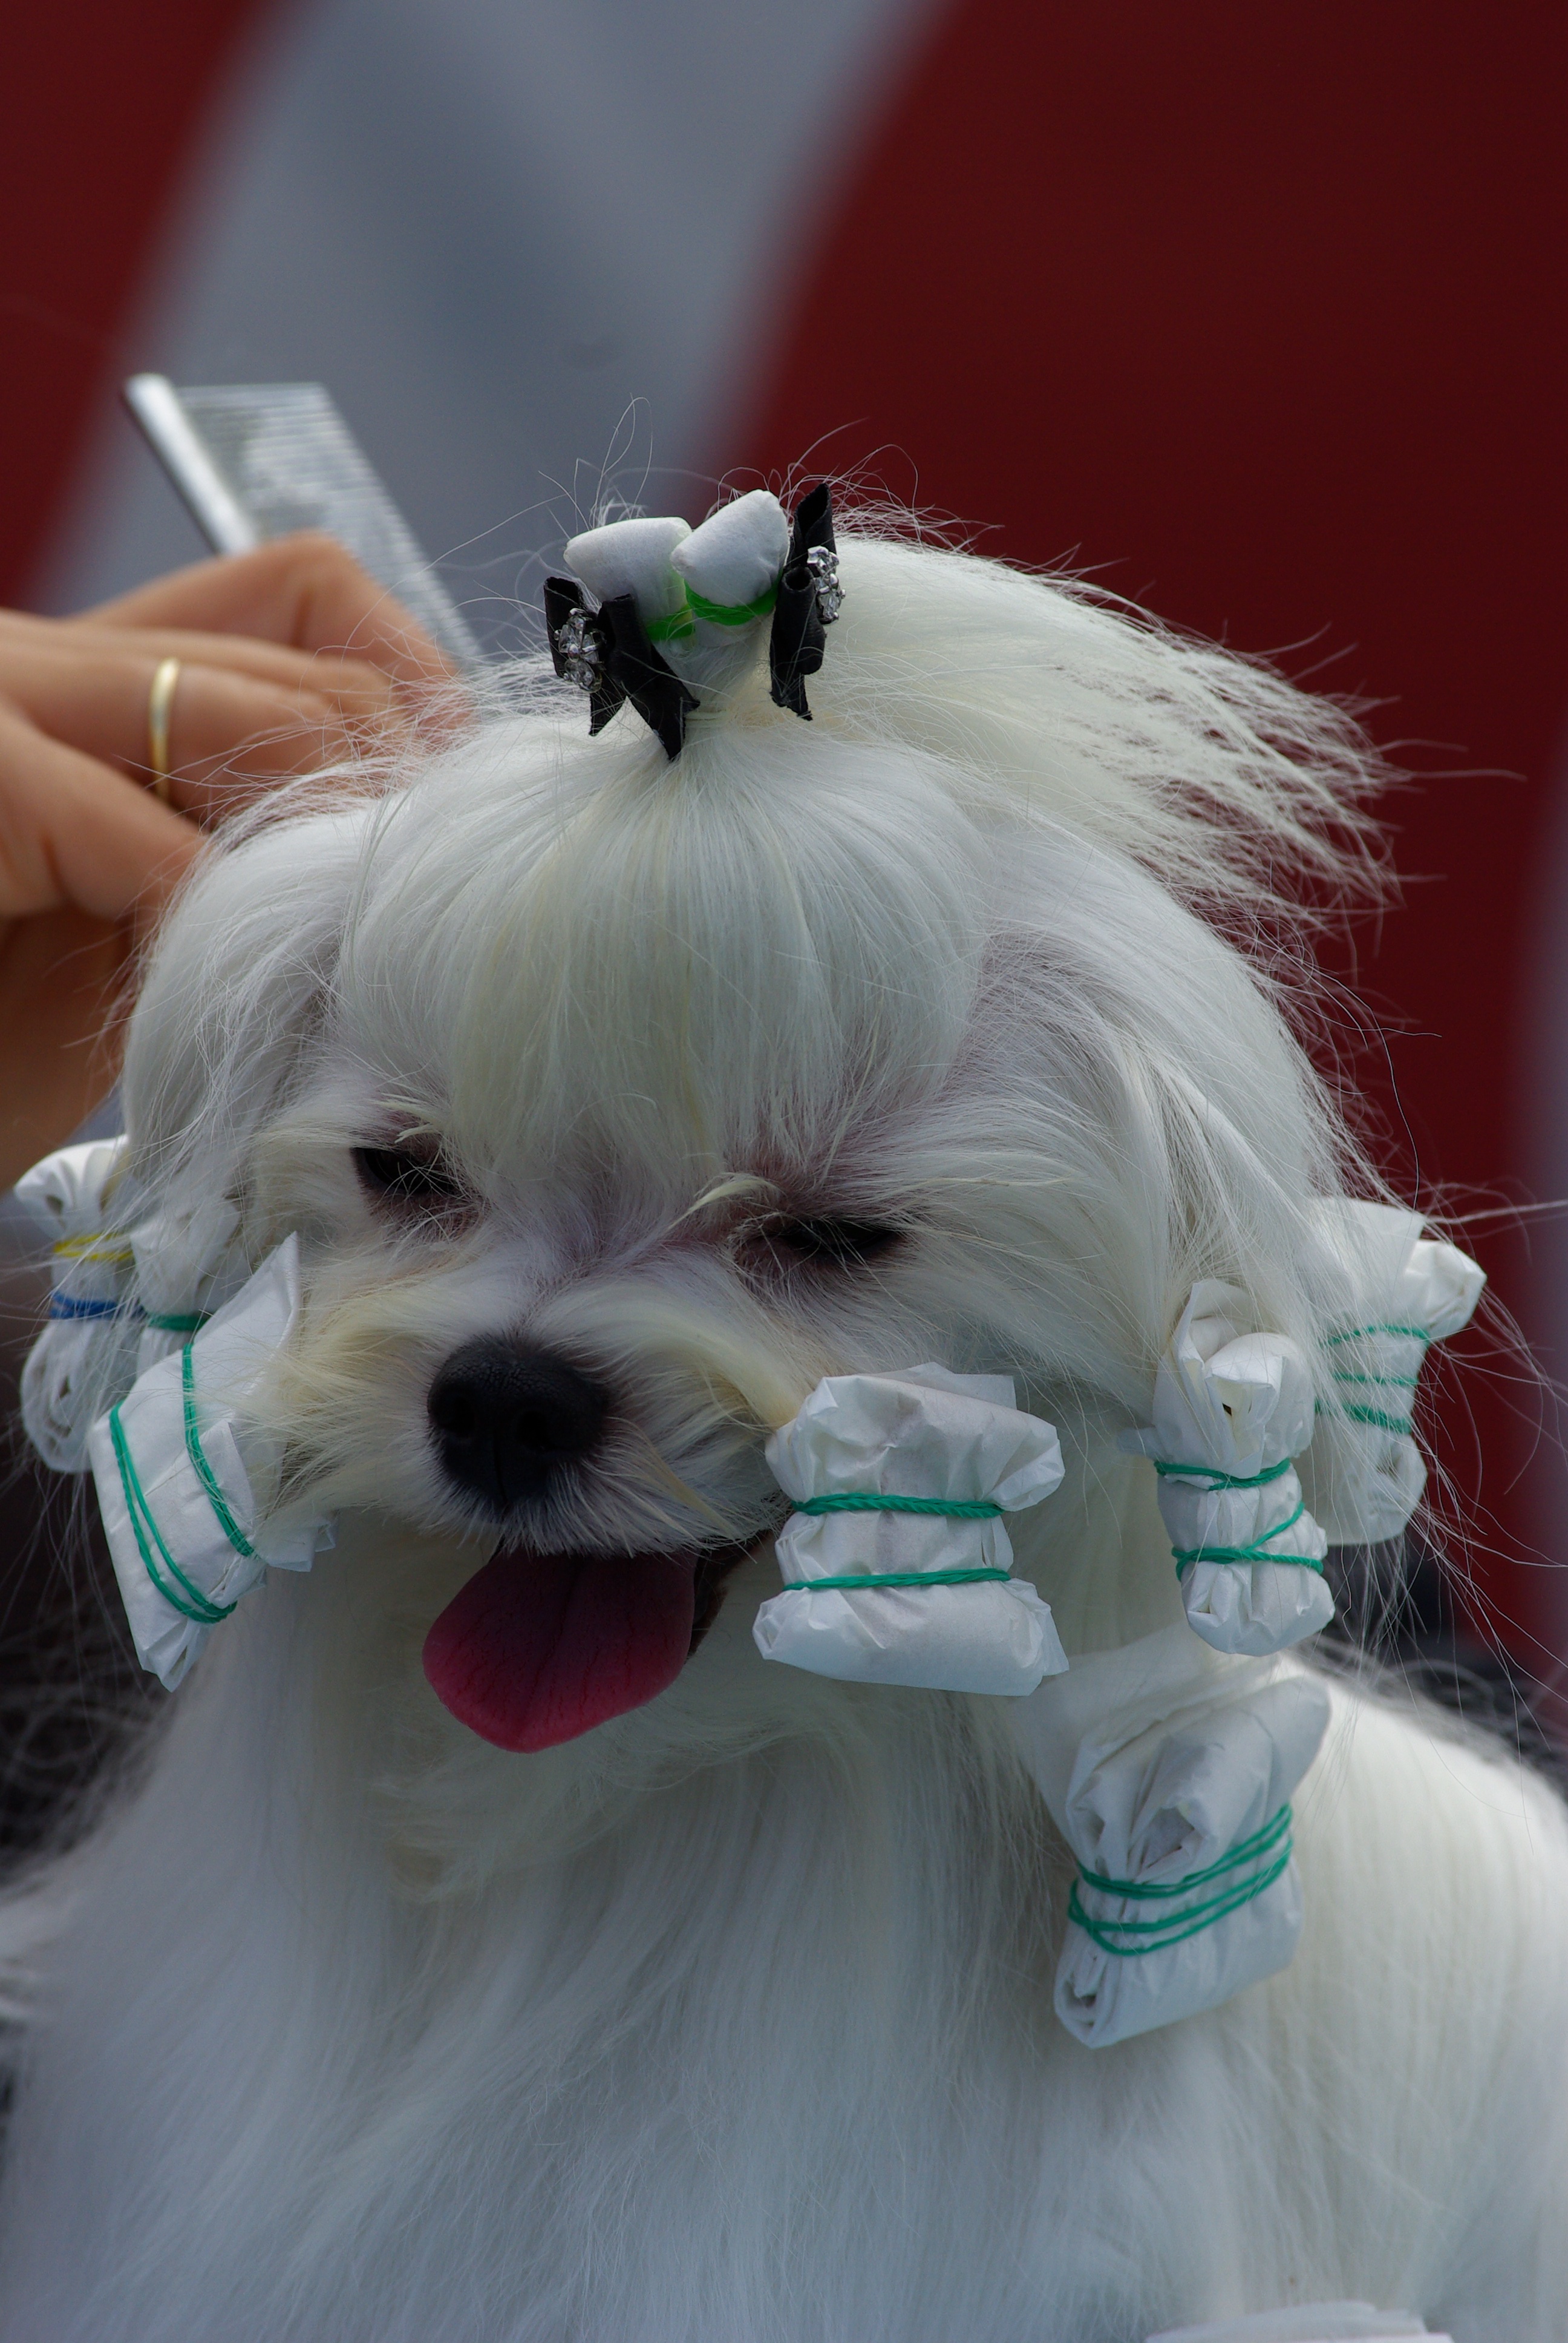
white, puppy, dog, animal, mammal, vertebrate, beauty, maltese, dog like mammal, dog show